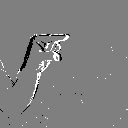
ASL letter: g